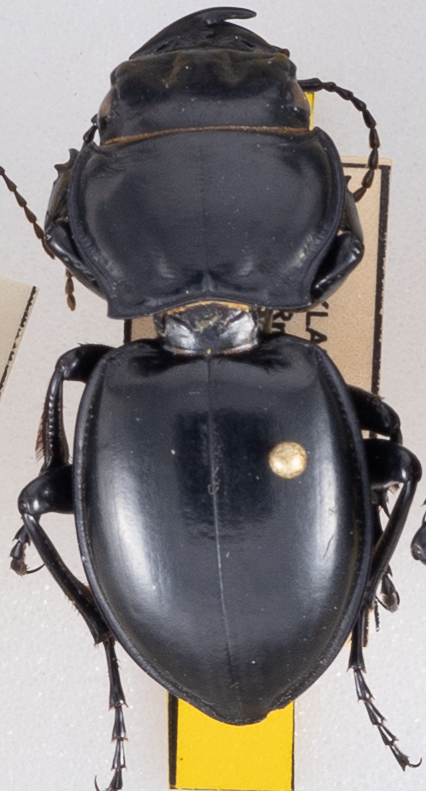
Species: Pasimachus californicus
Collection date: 2022-09-21
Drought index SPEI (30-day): -0.402
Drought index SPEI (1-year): -2.09
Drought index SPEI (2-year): -1.13